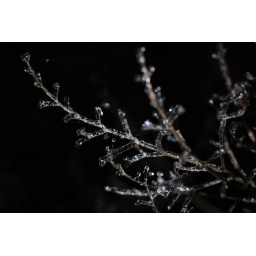
Ice on some tree branches, taken outside around the house around 3am.